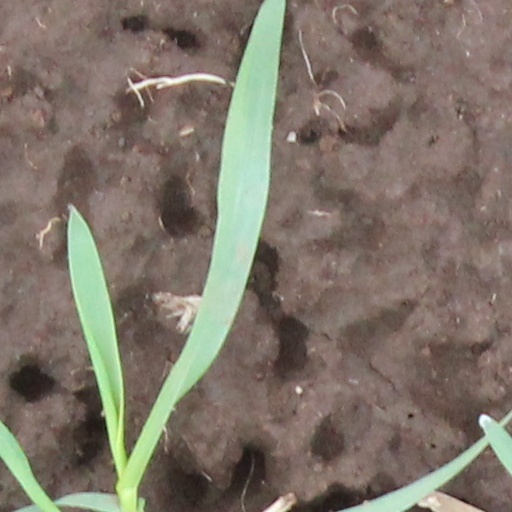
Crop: wheat